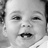
Emotion: happy